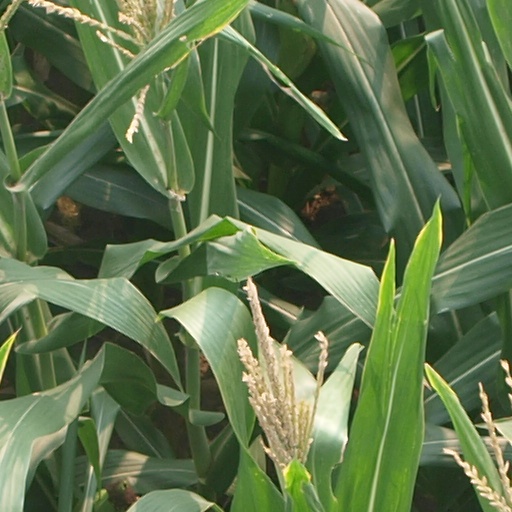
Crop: maize; corn